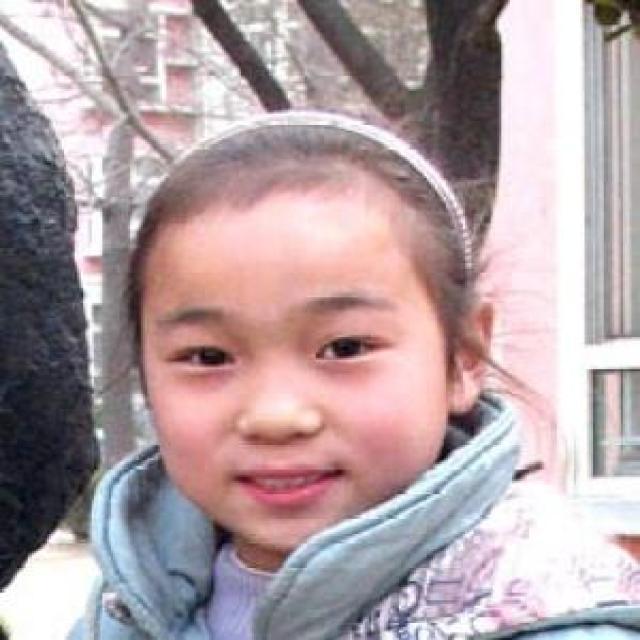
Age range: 0-12